Simon Favre

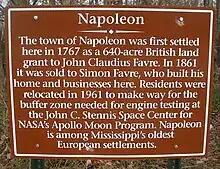
Historical marker at Napoleon, Mississippi; the Simon Favre information is erroneous unless this refers to a later generation Simon.

In 1806 Favre began cultivation of land on the Pearl River in what became Hancock County, Mississippi. Favre's land holdings were extensive, and his will mentions eight different plantations totalling over 5000 acres in area. He also acquired 57 slaves shortly before his death, as they were not mentioned in his will, but later became prominently mentioned during the settlement of his estate. The October 1814 inventory of his personal property includes a list of the 57 slaves, giving the name, age, and value of each. The oldest was 80 and valued at $5.00, while the most valuable was a 30-year-old "cow hunter" valued at $900. Collectively, the slaves were valued at just under $15,000. The inventory also mentioned 6200 arpents (5247 acres) of land valued at $2410, a schooner named "Pearl", and 450 head of cattle.